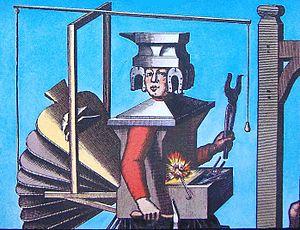
Nicolas IV de Larmessin, né le 28 janvier 1684 à Paris où il est mort le 28 février 1755, est un graveur français.